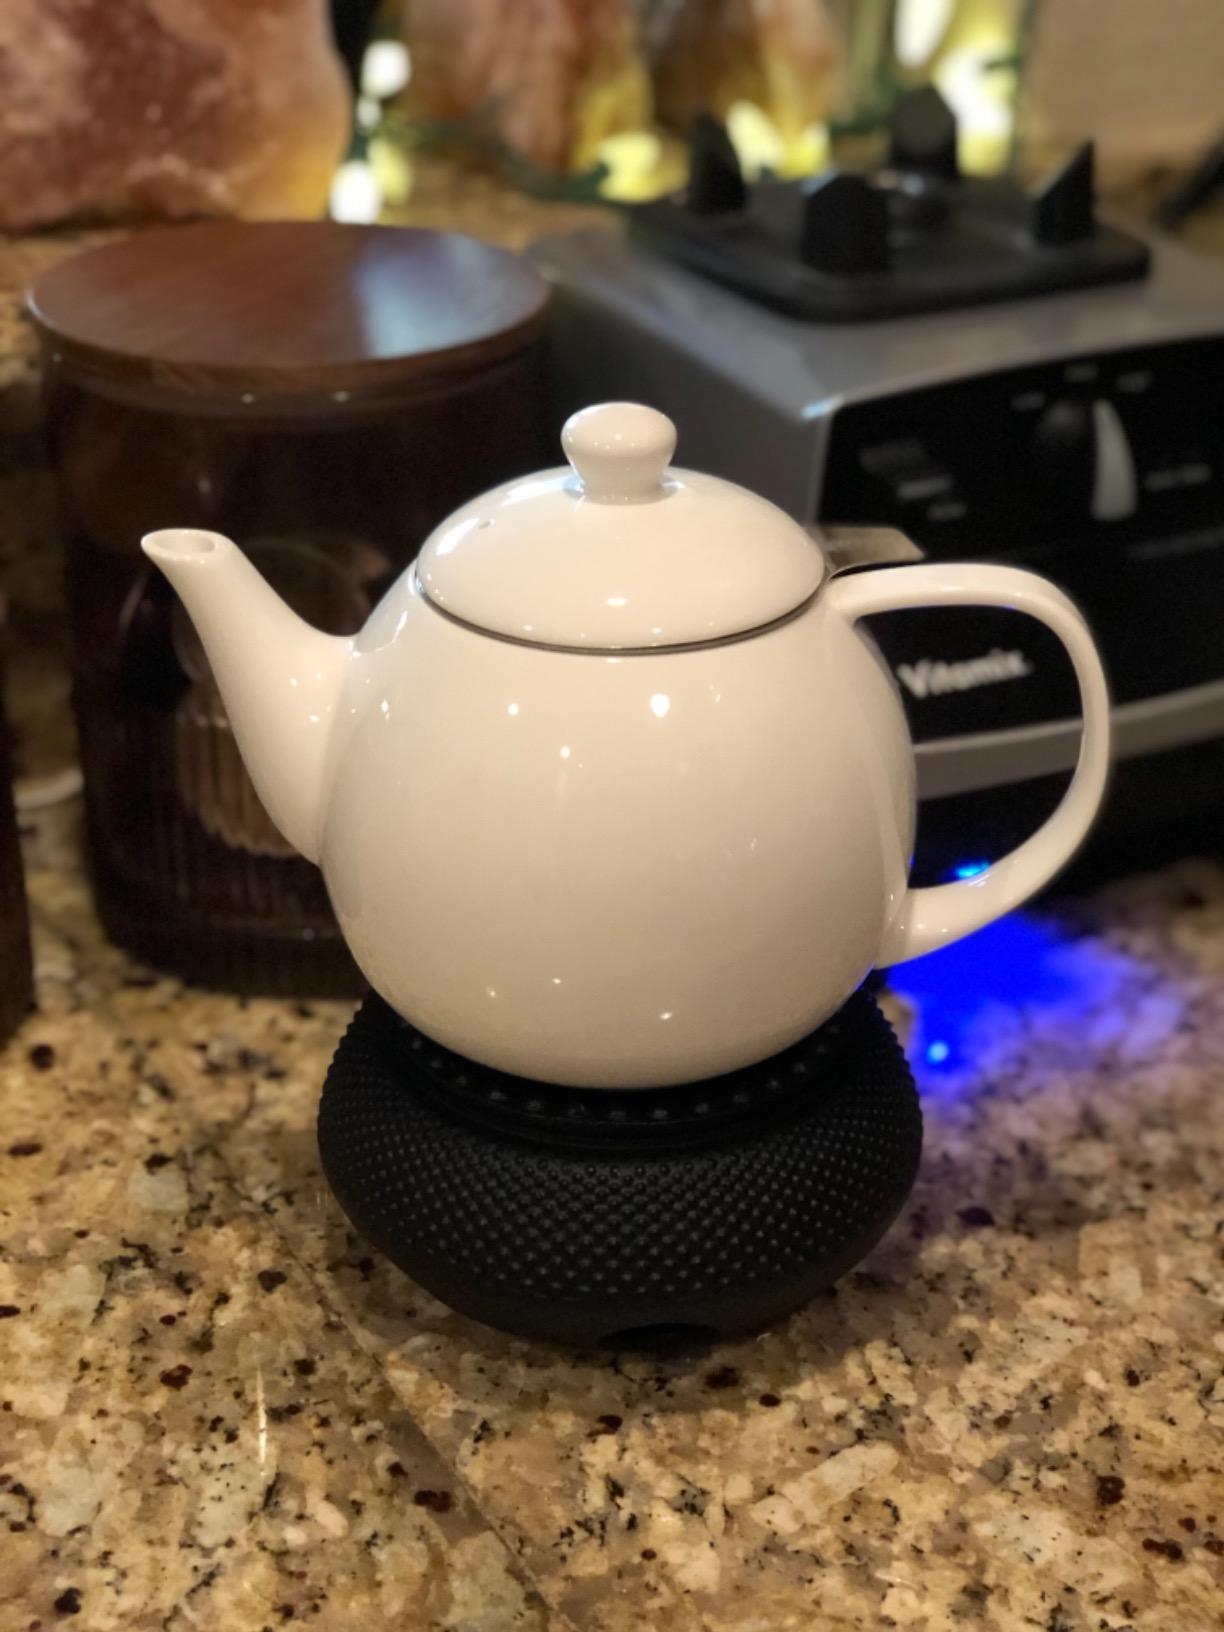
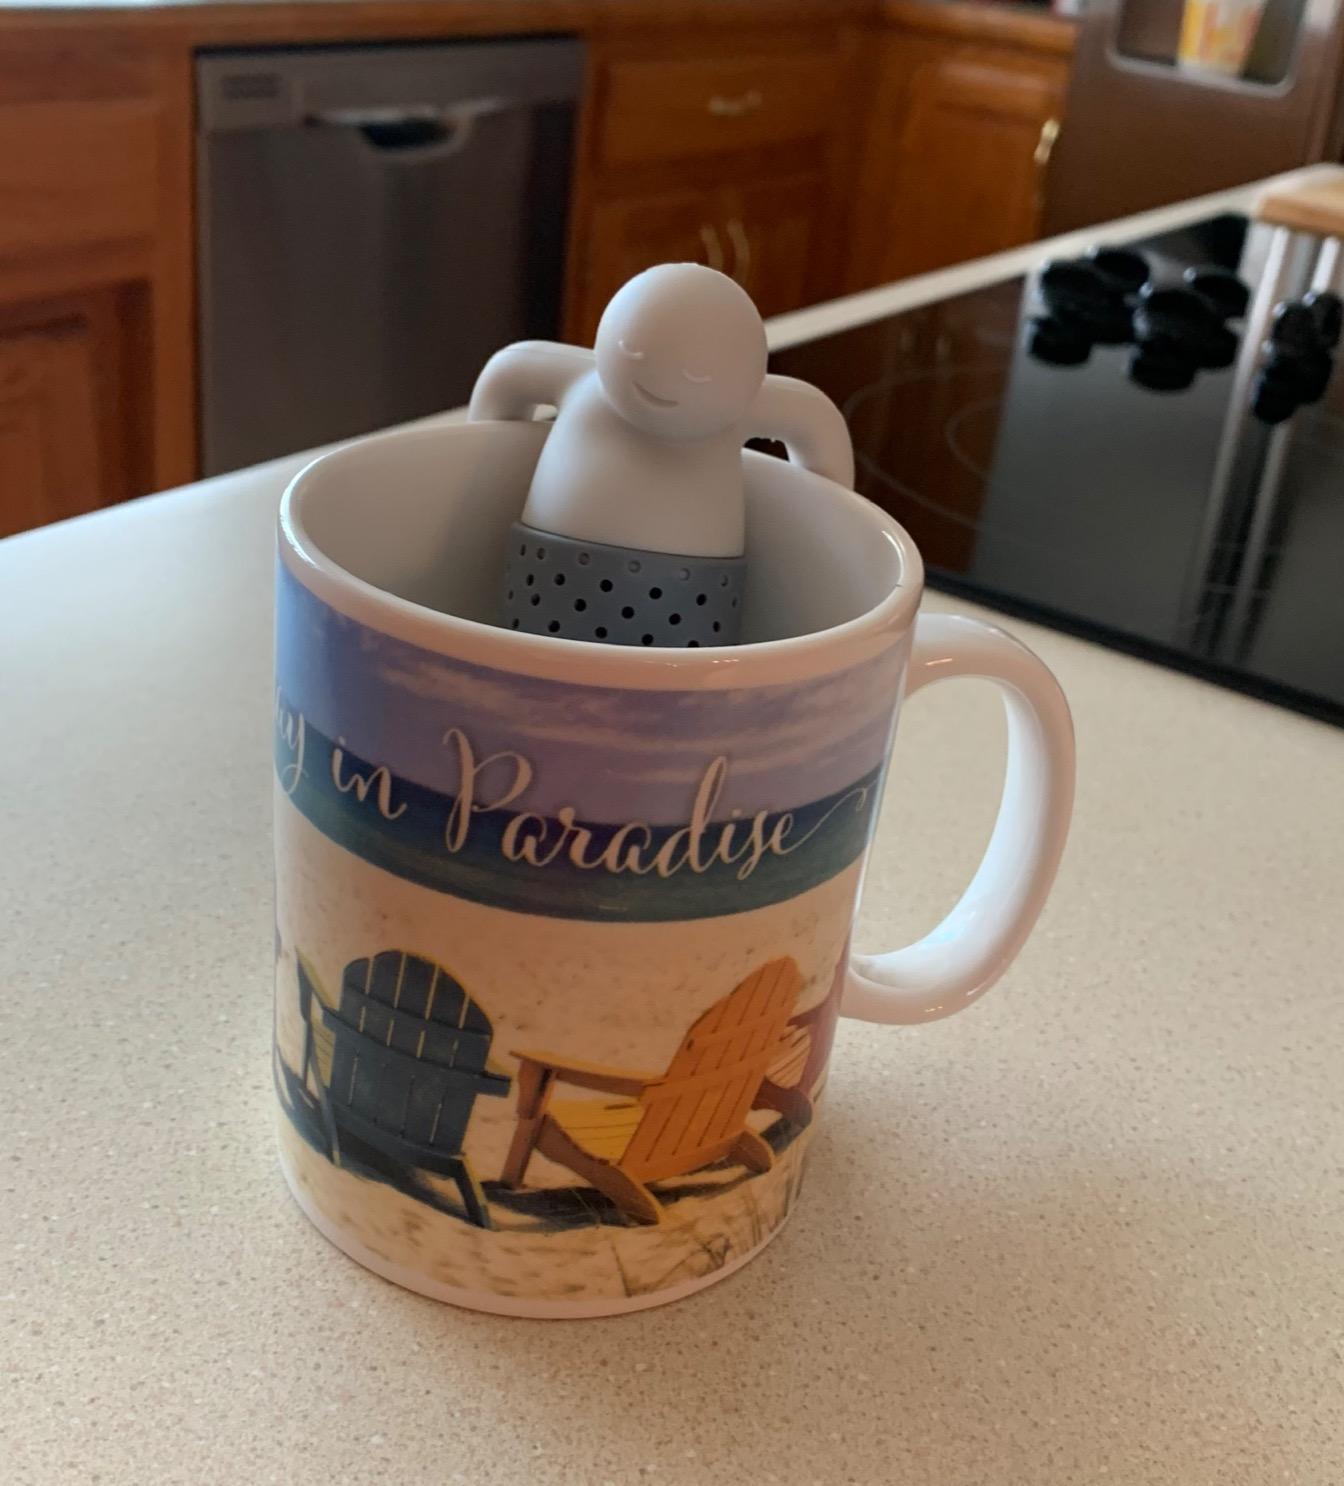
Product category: items_tea
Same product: no